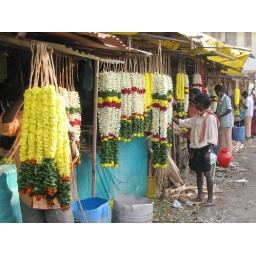
Stalls making/selling flower garlands in the street leading to the Kapaleeswarar Temple (Chennai)